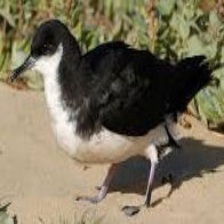
Species: BLACK VENTED SHEARWATER
Scientific name: PUFFINUS OPISTHOMELA